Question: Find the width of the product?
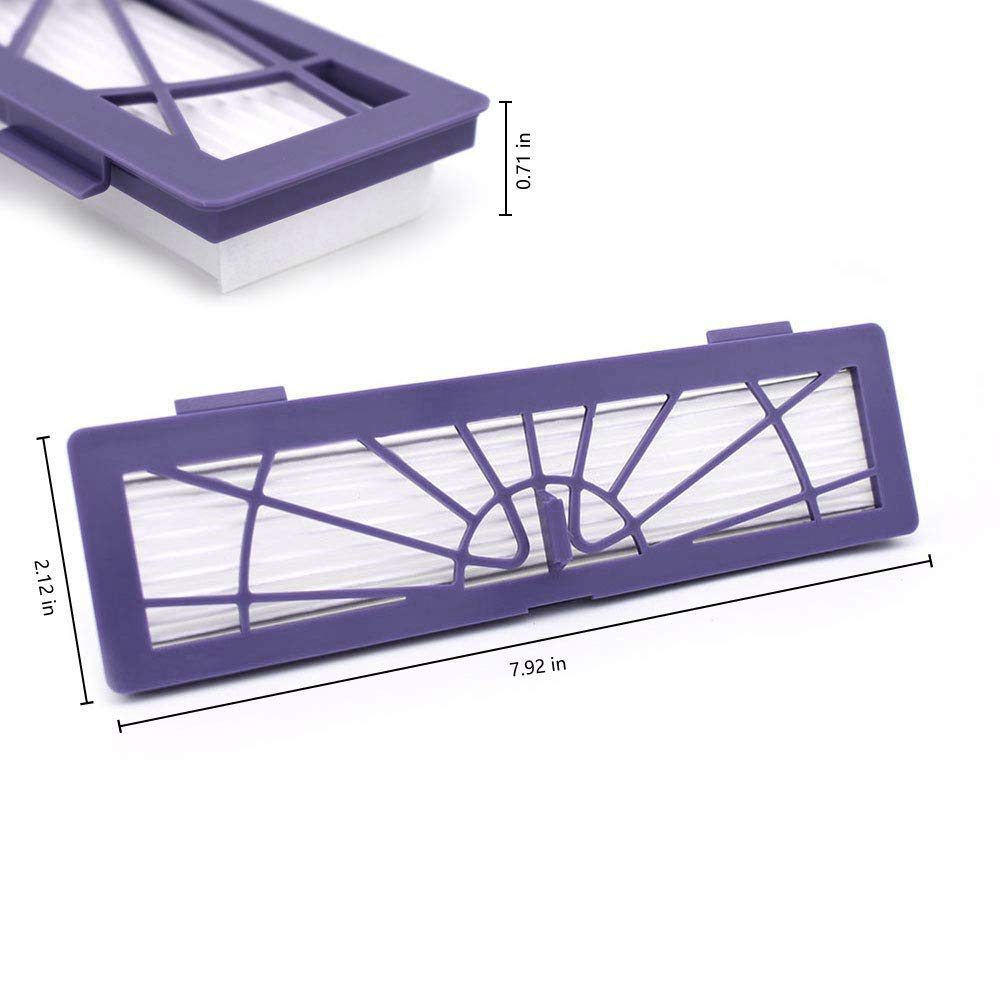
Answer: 2.12 inch